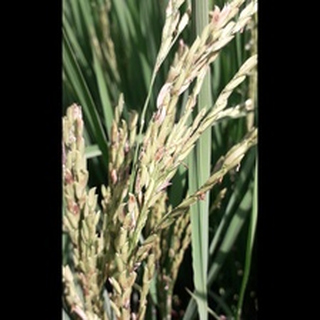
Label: diseased_rice